Chandni Chowk, Dhaka

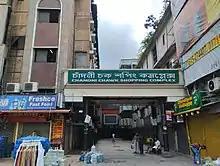
Entrance of the Historical Chandni Chawk Shopping Complex

Chandni Chowk or Chandni Chowk Shopping Complex is a market in Dhaka, Bangladesh. It is situated in Mirpur Road, near to New Market. This market area is under New Market Thana. It is closed on Tuesdays of the week. According to the Bangladesh Fire Service & Civil Defence, it is vulnerable to fire and a risky structure.